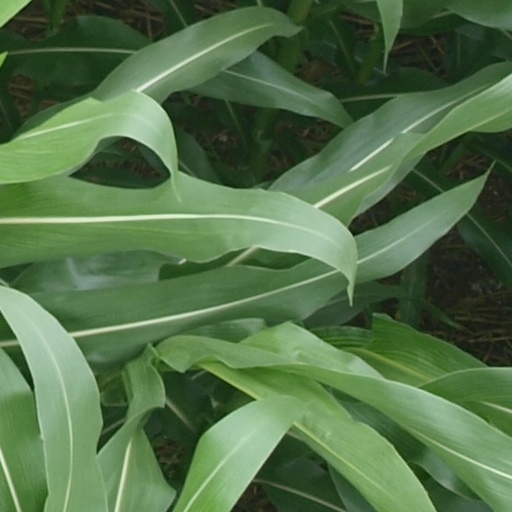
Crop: maize; corn